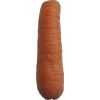
Label: Carrot 1